Dodge Ram Van

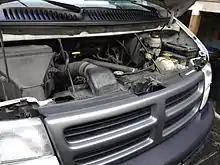

Built on the Bplatform (later AB), the Dodge full-size vans entered production for the 1971 model year. Using a one-welded-piece "Uniframe" design, the platform was lighter and stronger, giving a lower cargo floor than previous American designs. While at the expense of noise, vibration, and harshness (NVH), the resulting lower center of gravity improved handling versus competing products with full frames.